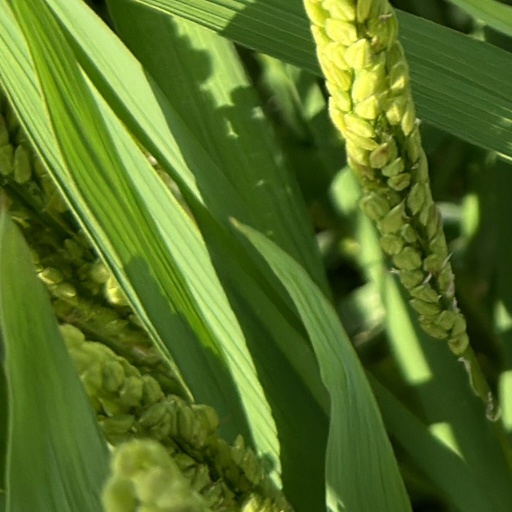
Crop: rice